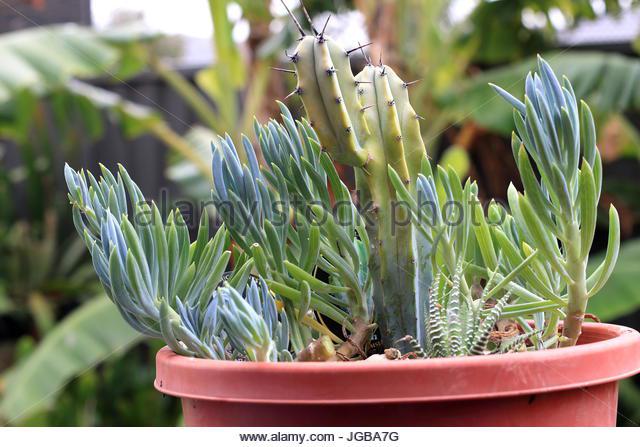
mixed succulents and cactus growing in a pot
Relation: Visible